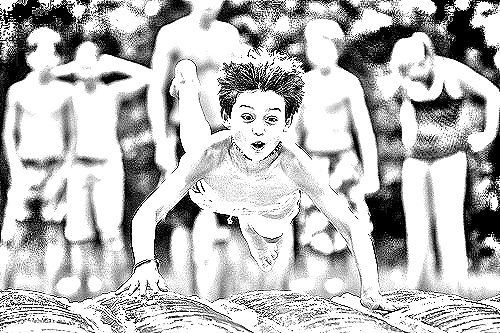
Portrait style: Sketch Portrait